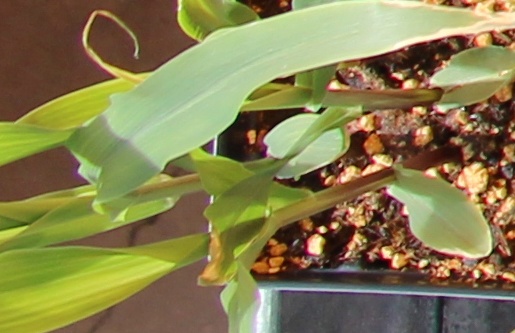
Label: Corn